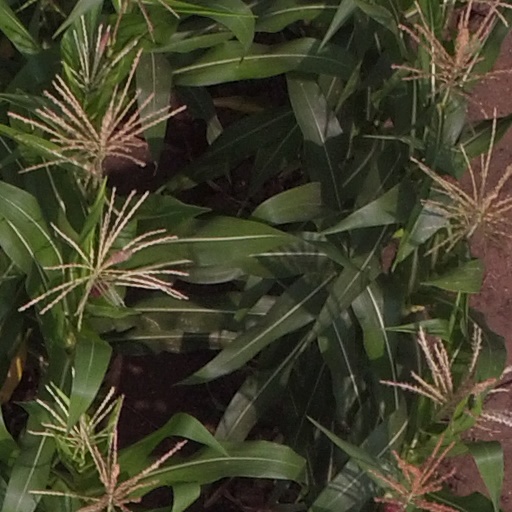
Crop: maize; corn